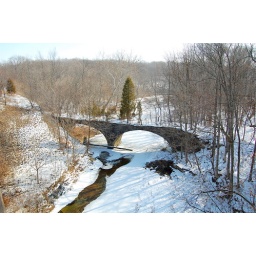
Note that trees are growing out of the top of the old stone arch bridge in SE Indiana.